Evercade

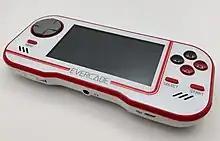

The Evercade is a handheld game console developed and manufactured by British company Blaze Entertainment. It focuses on retrogaming with ROM cartridges that each contain a number of emulated games. The Evercade was released on 22 May 2020, and upon its launch, it offered 10 game cartridges with a combined total of 122 games.